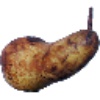
Label: pear_abate